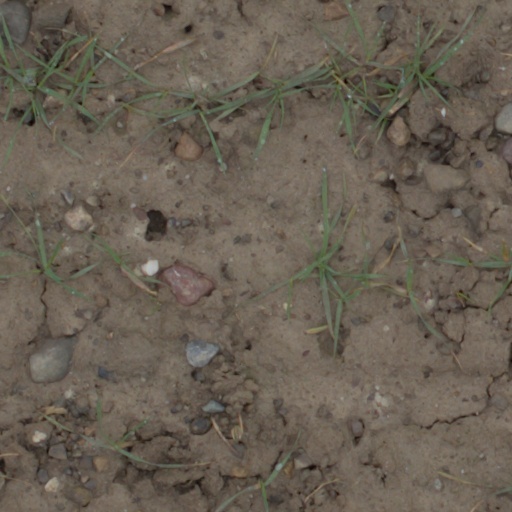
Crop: wheat